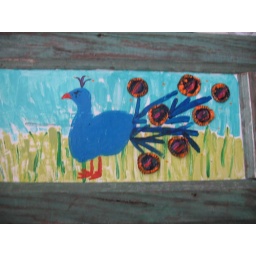
sold framed by an old screen door and found object feathers